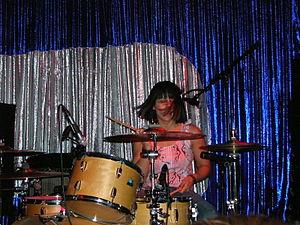
Un batteur est un musicien qui joue de la batterie, dans un groupe ou en solo.